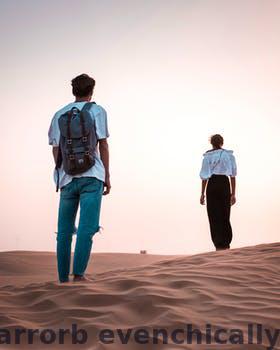
Label: Watermark